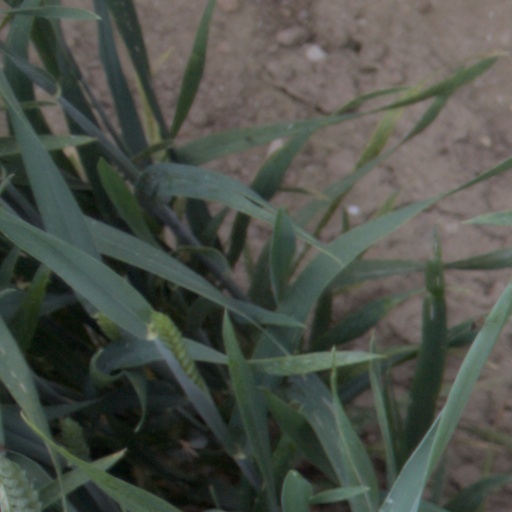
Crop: wheat